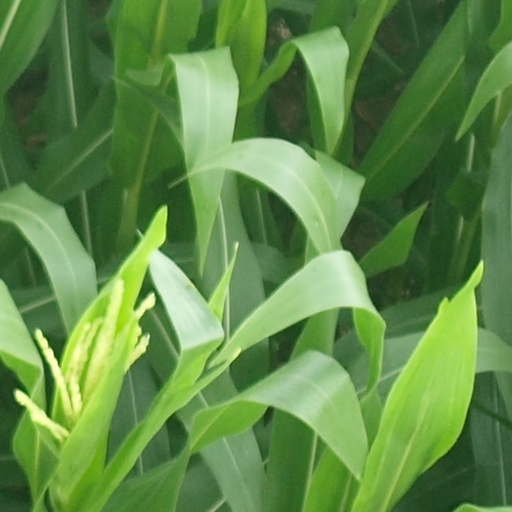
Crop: maize; corn